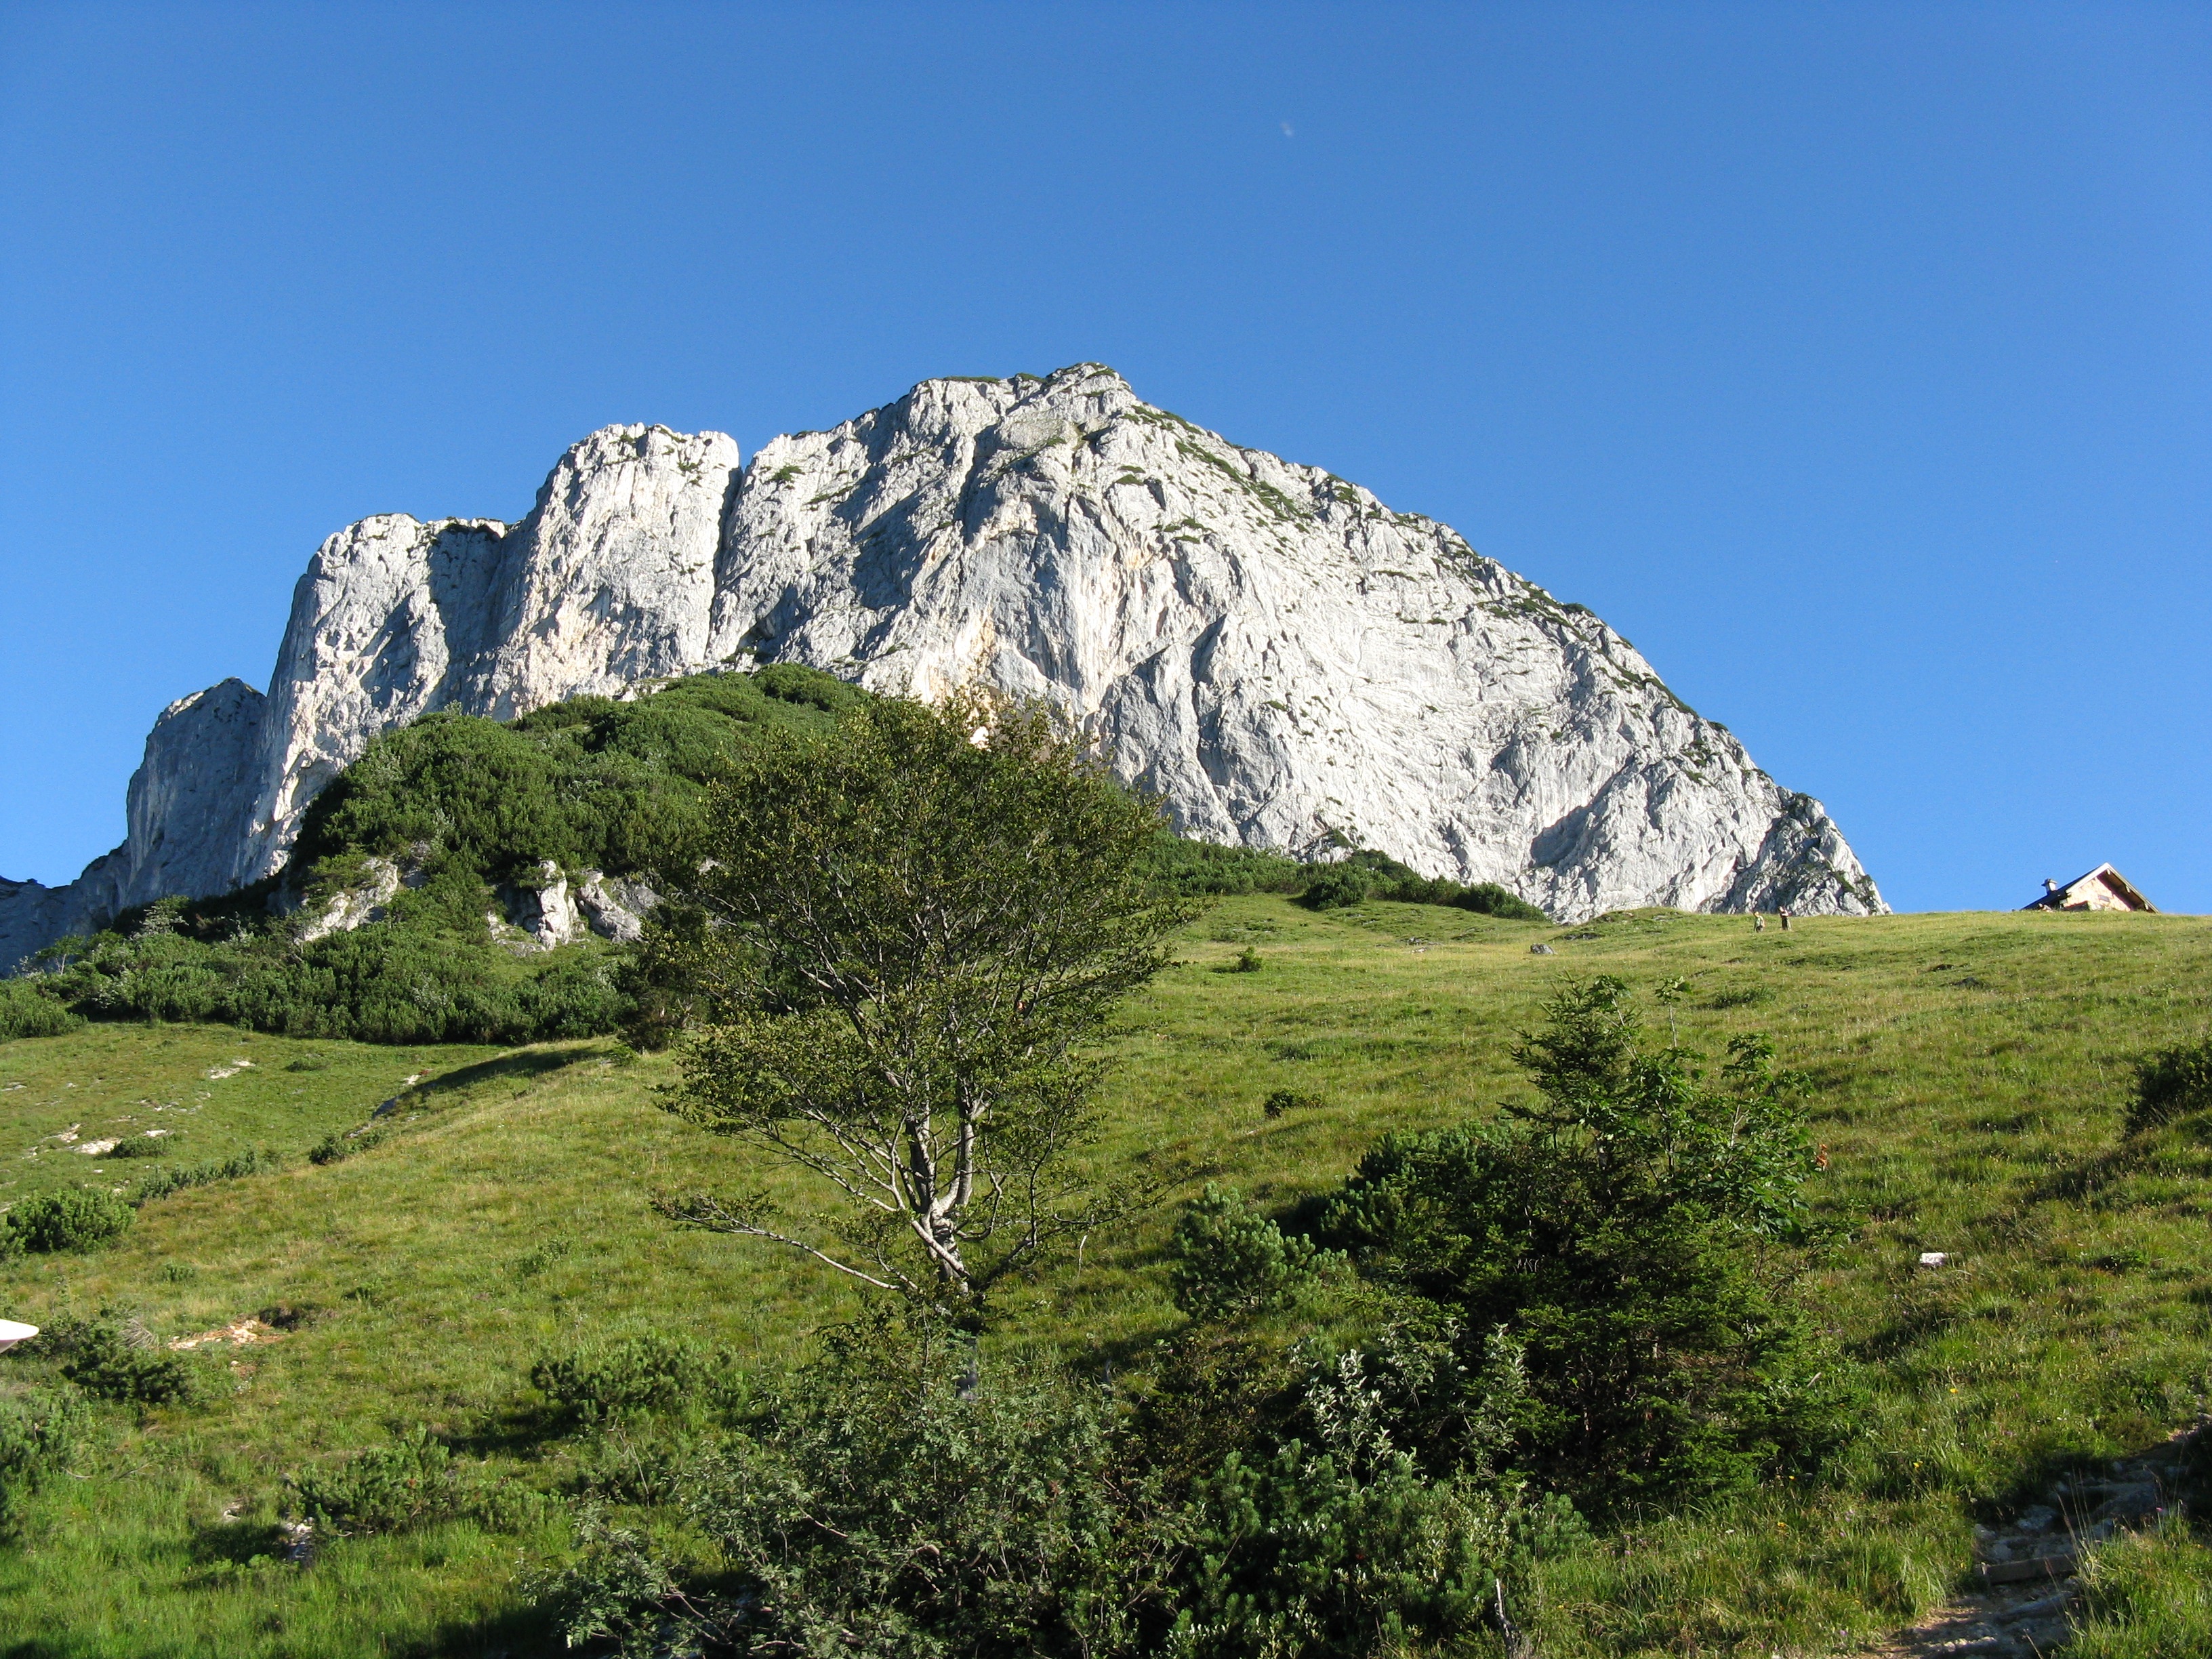
landscape, nature, rock, wilderness, walking, mountain, hiking, meadow, hill, adventure, valley, mountain range, cliff, terrain, national park, ridge, summit, mountains, alps, plateau, fell, ecosystem, landform, mountain pass, unterberg, geographical feature, mountainous landforms